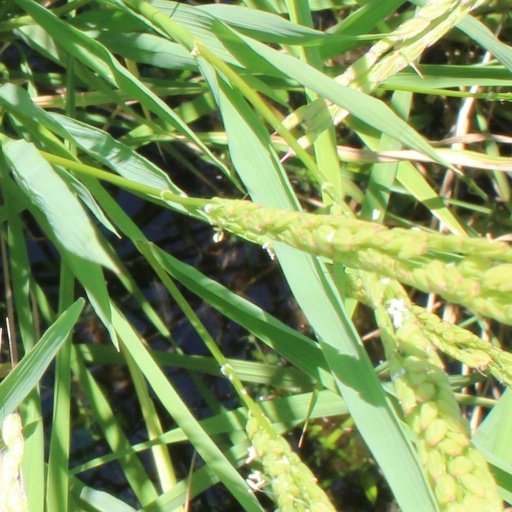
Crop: rice